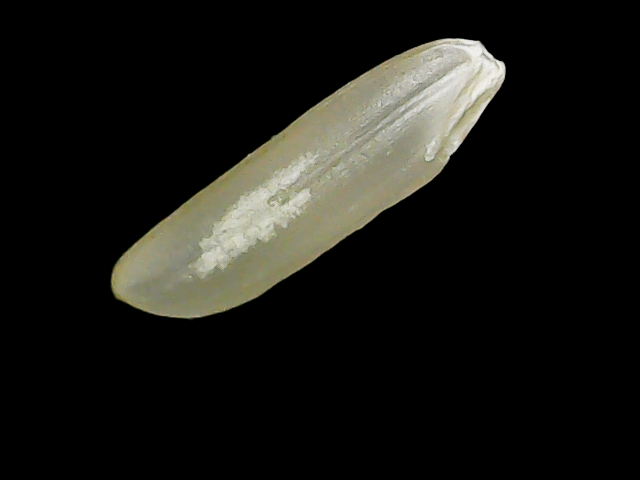
Rice variety: Binadhan7